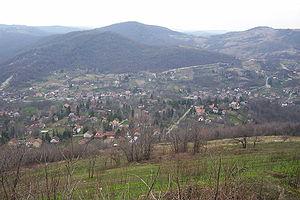
Stari Ledinci est un village de Serbie situé dans la province autonome de Voïvodine. Il fait partie de la municipalité urbaine de Petrovaradin, sur le territoire de la Ville de Novi Sad et dans le district de Bačka méridionale. Au recensement de 2011, il comptait 934 habitants.